IRiver

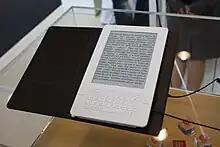
iriver Story e-book reader on display at IFA Berlin 2010

iriver showed off the W10 ultra mobile PC or tablet PC in a Hong Kong Electronics Fair in 2006, but it was not released.